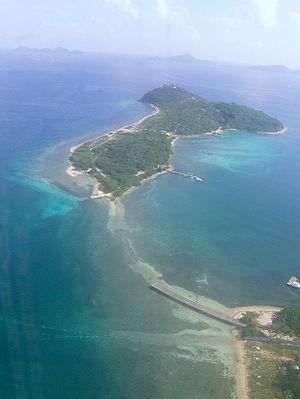
Buck Island est une île de l'archipel des îles Vierges britanniques. Elle est située à l'est de l'île principale Tortola. Elle est accessible à marée basse.
Buck Island est une île de l'océan Atlantique, partie des îles Vierges des États-Unis. Elle est située au sud de Saint Thomas.